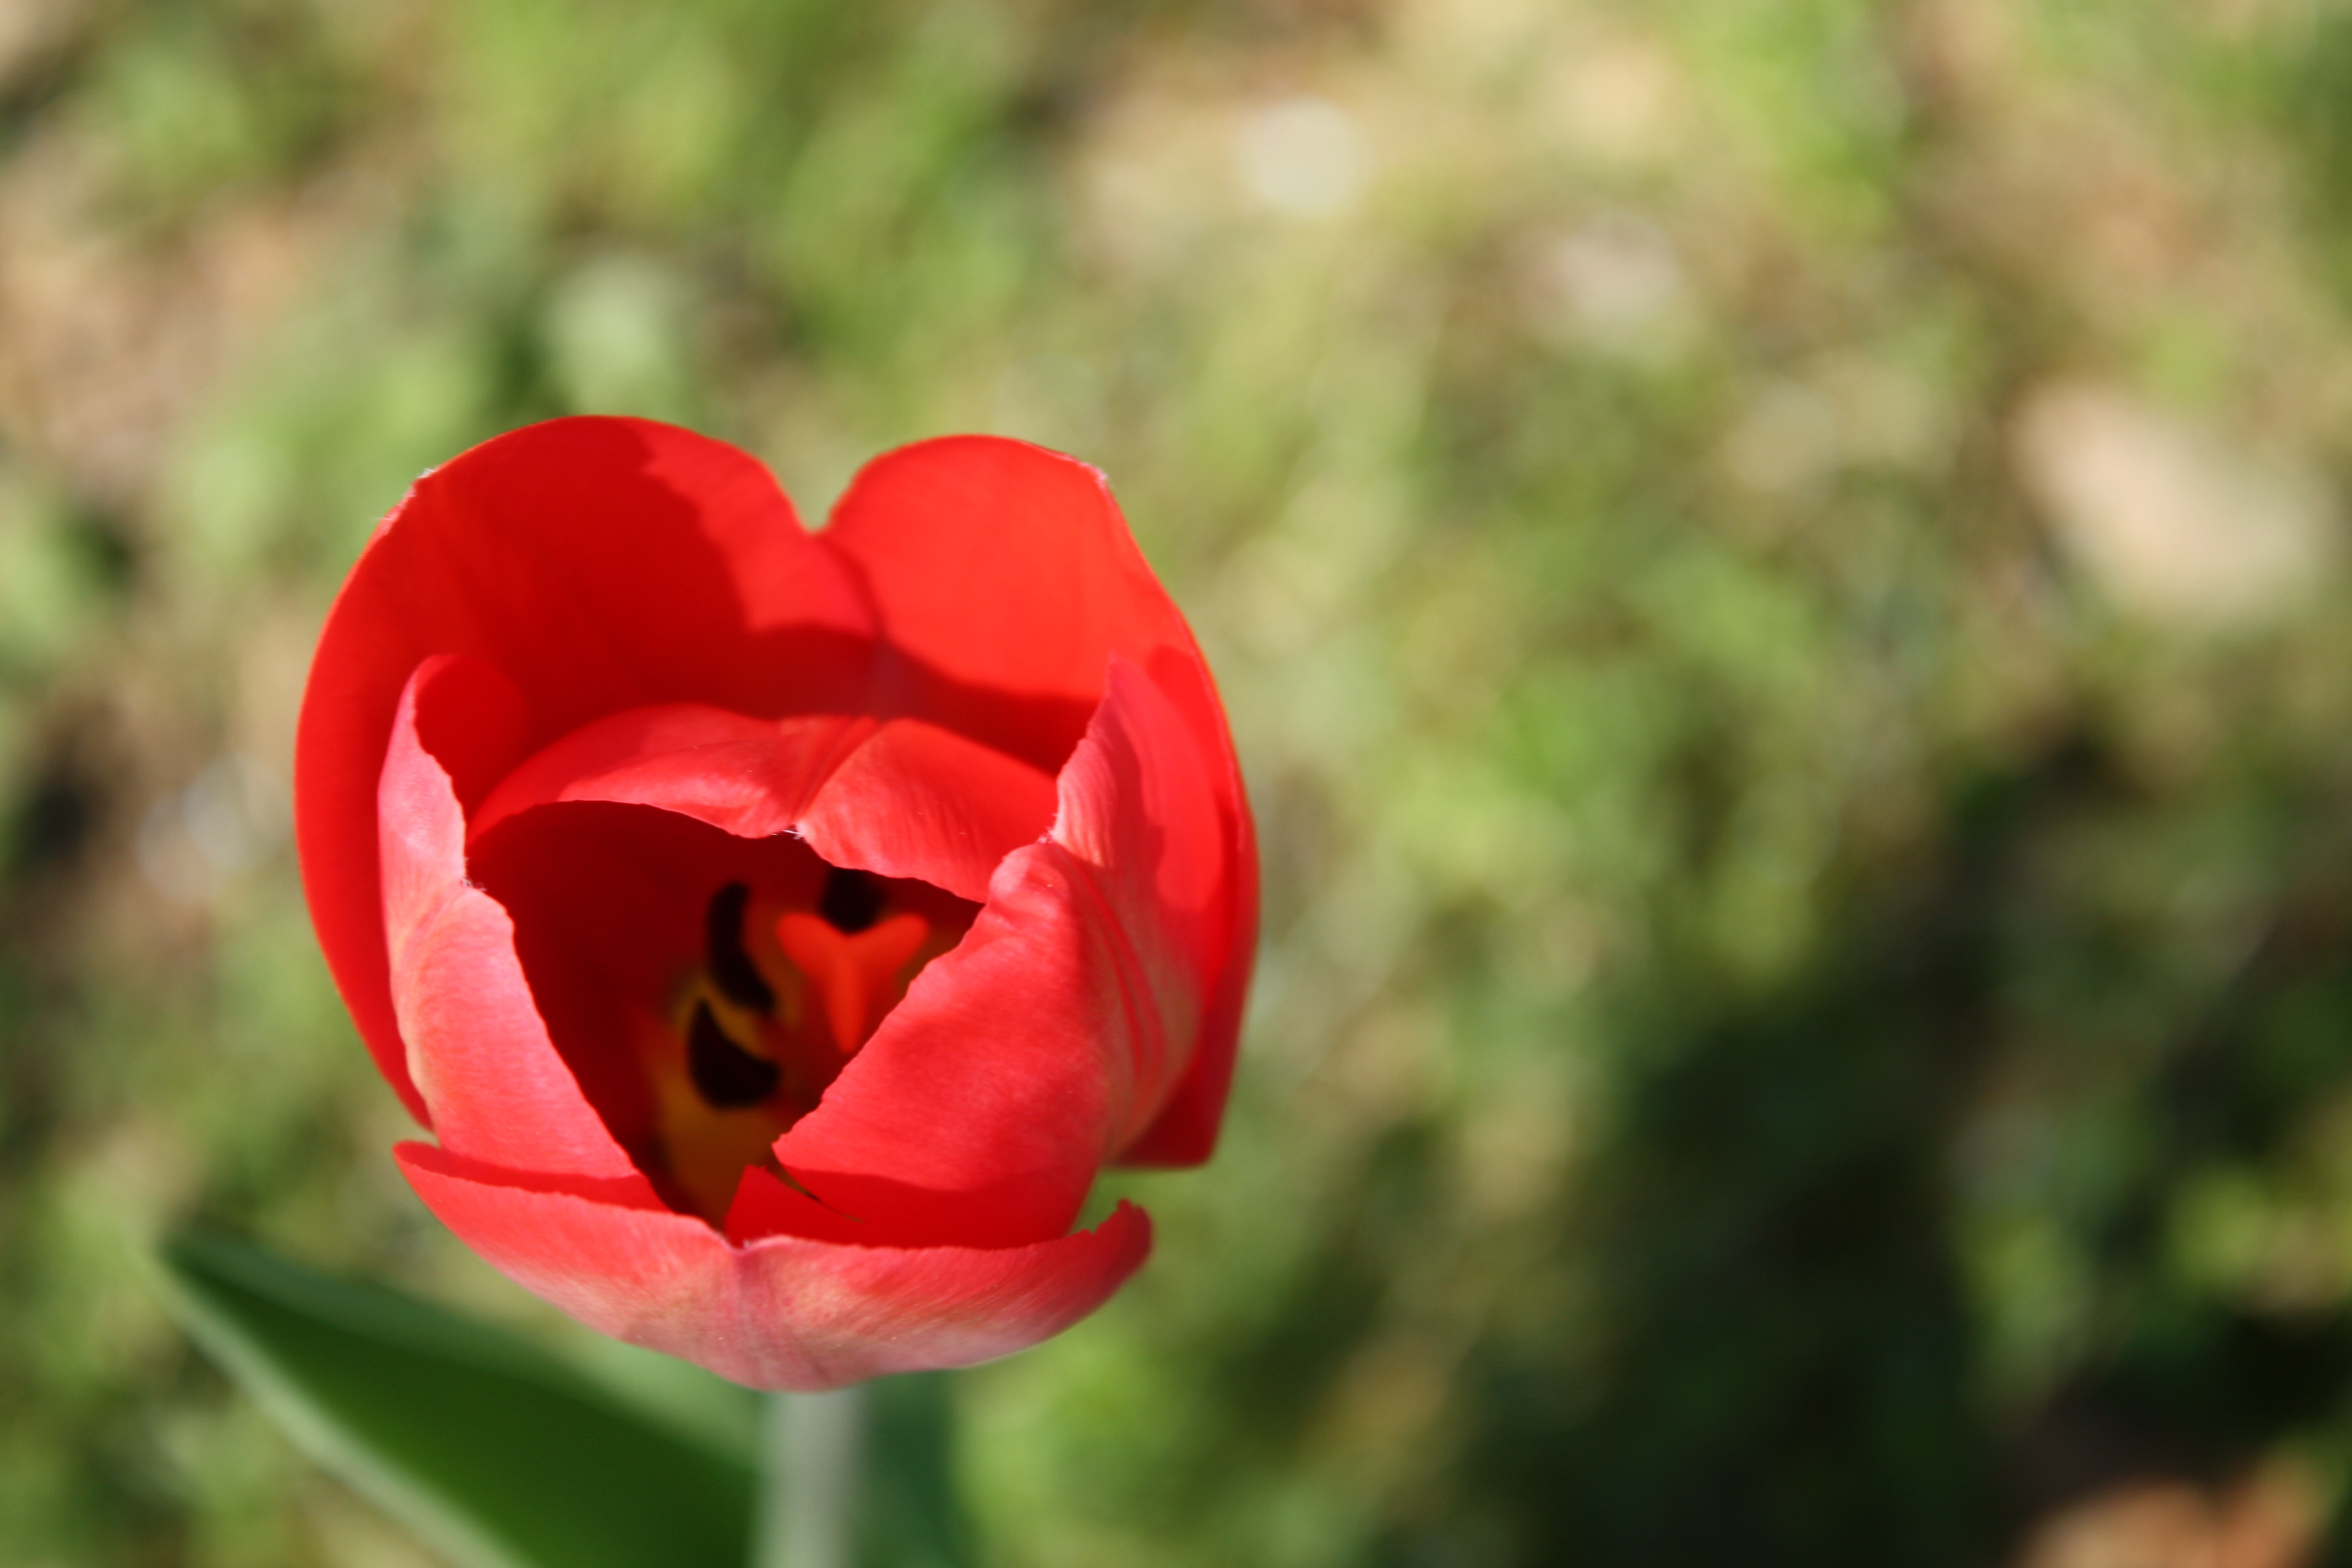
nature, plant, flower, petal, bloom, tulip, red, close, flora, macro photography, flowering plant, plant stem, land plant